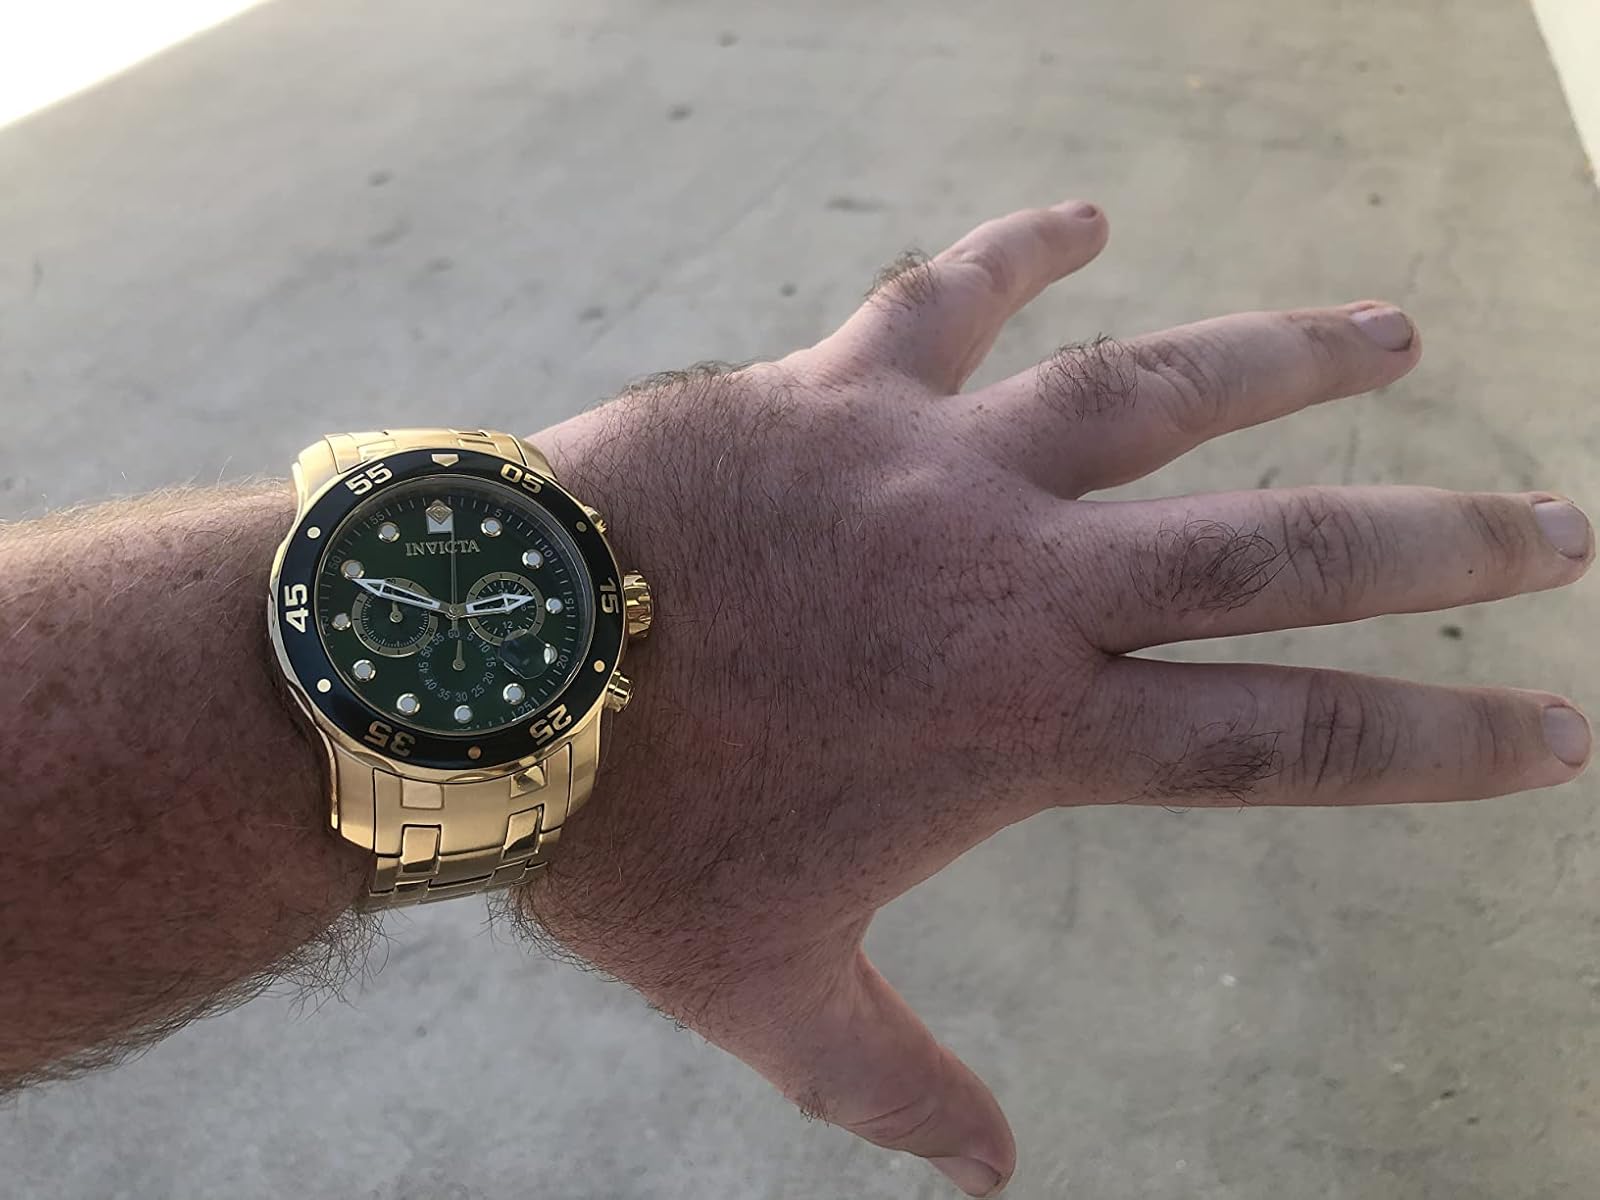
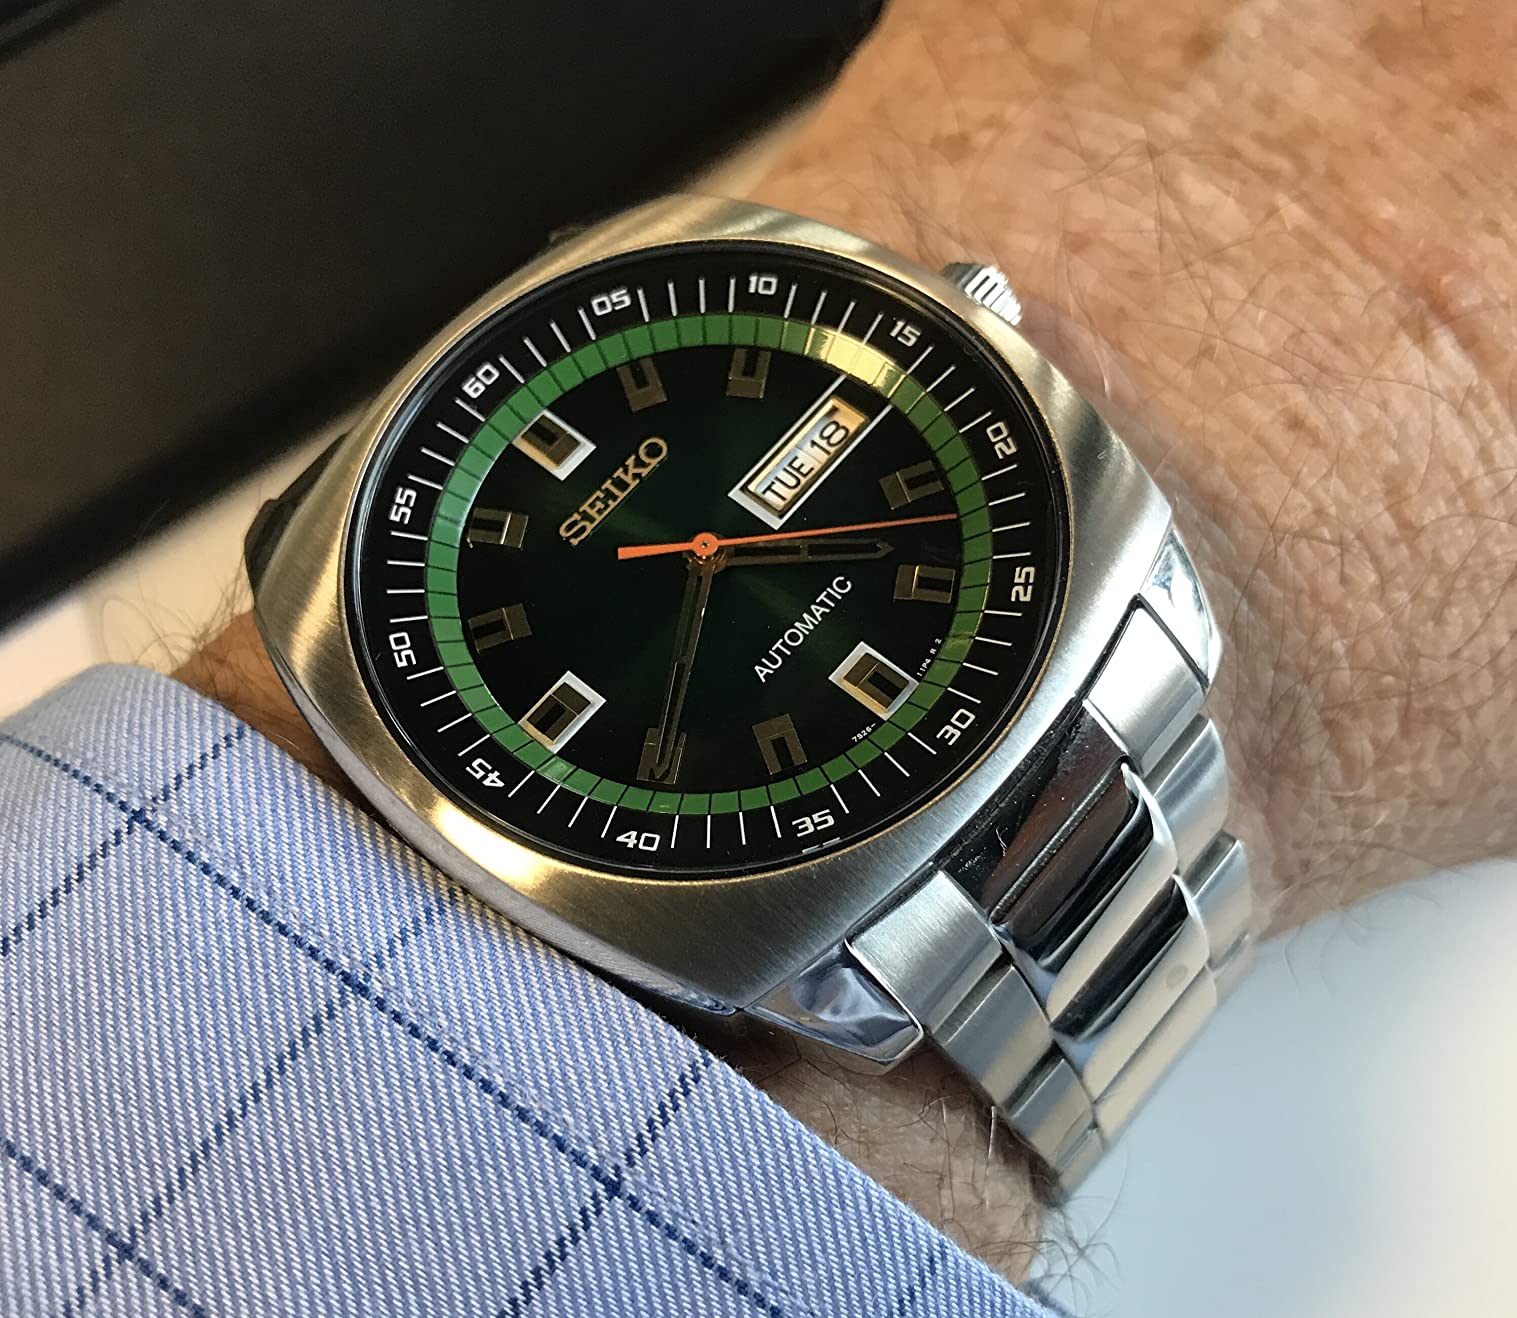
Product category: accessories_watch
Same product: no